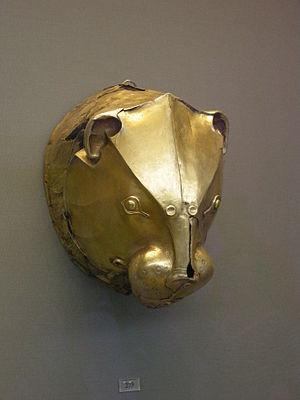
Le musée national archéologique d’Athènes est le principal musée archéologique de Grèce. Il dépend directement du Directorat général des antiquités rattaché au ministère grec de la Culture. Il est dirigé par Georgios Kakavas. Il possède l’une des plus vastes collections d’antiquités grecques au monde. Il abrite plus de 20 000 objets datant de la préhistoire à la fin de l'Antiquité venus de l'ensemble de la Grèce.